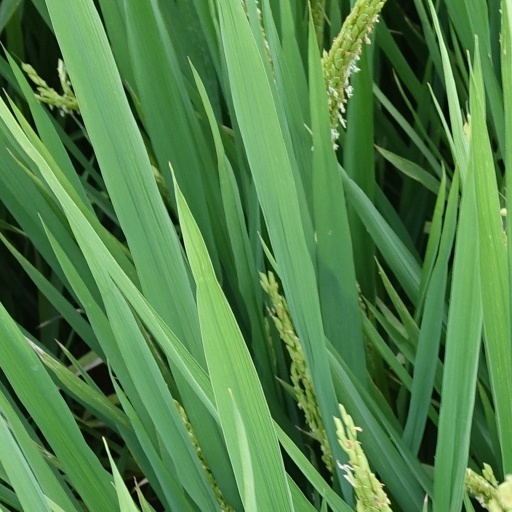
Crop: rice